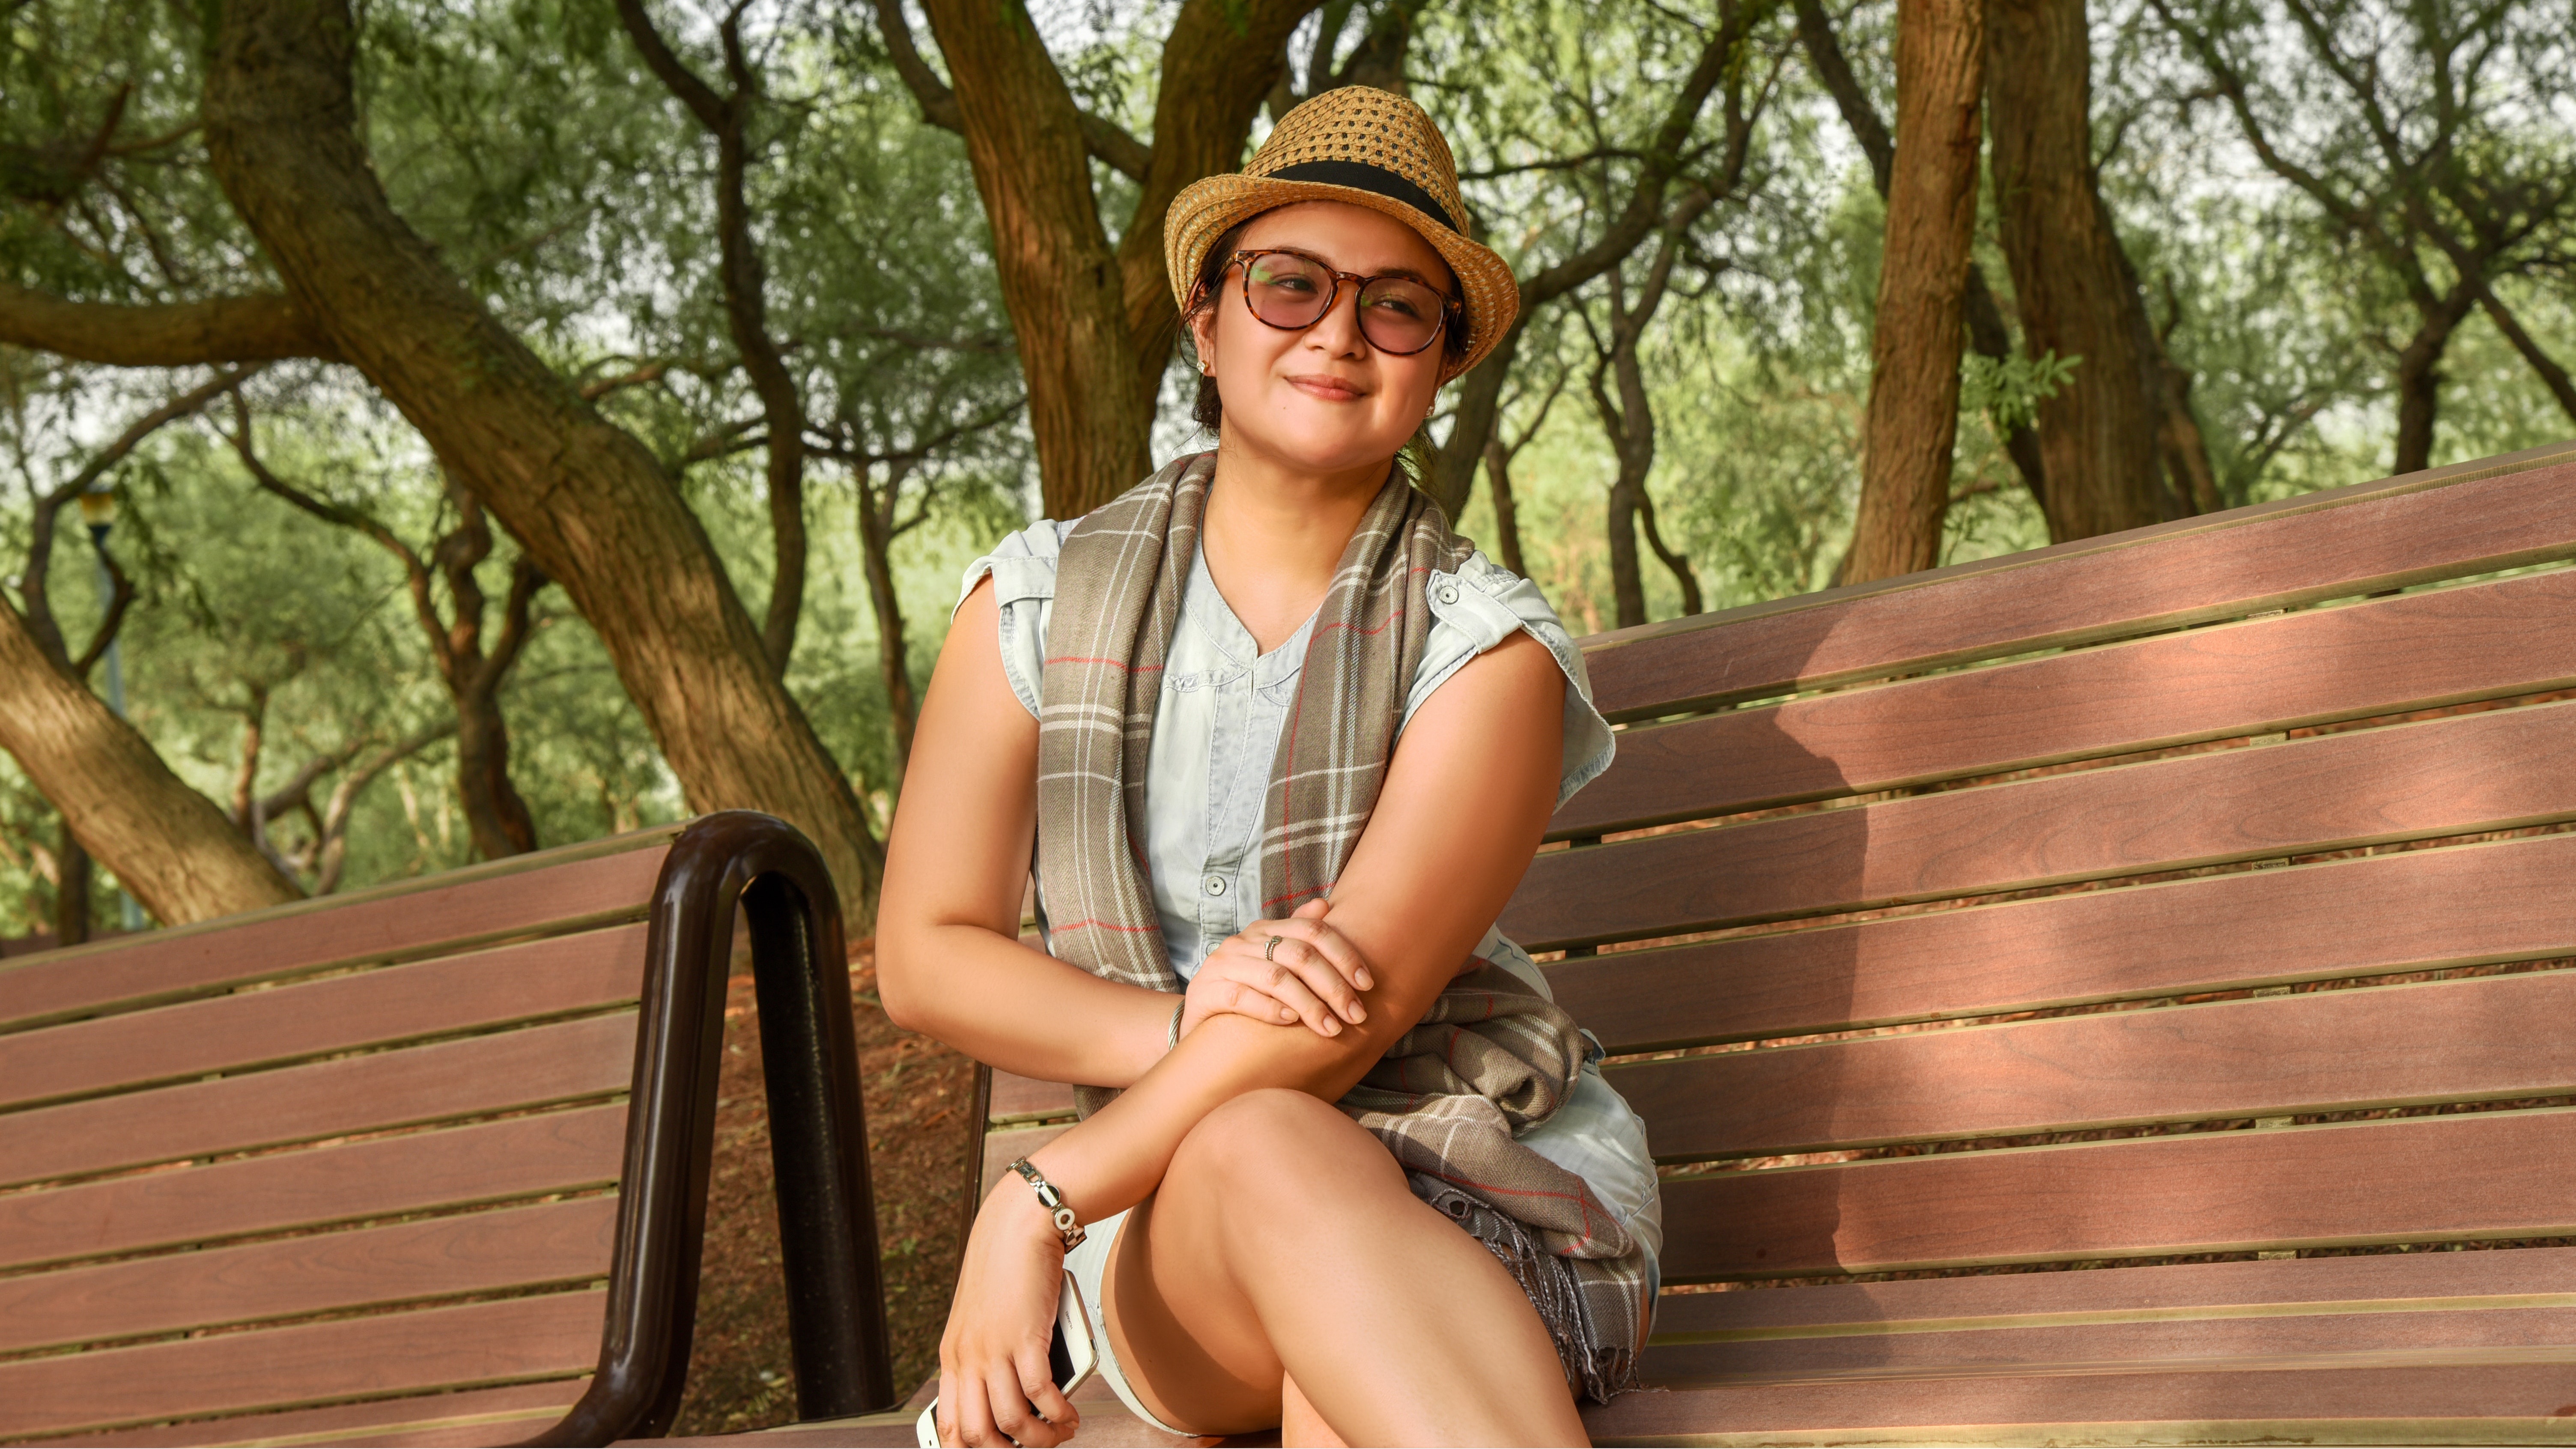
sitting, beauty, tree, girl, shoulder, leg, vacation, summer, grass, thigh, plant, smile, trunk, leisure, fun